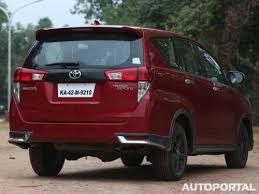
Label: noambulance